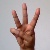
The image shows a hand gesture representing the letter 'W' in Indian Sign Language.